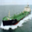
Label: ship